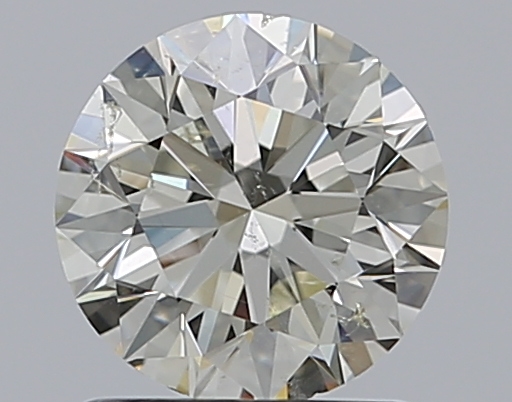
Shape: round
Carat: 1
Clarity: SI2
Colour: L
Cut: EX
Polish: EX
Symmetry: EX
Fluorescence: N
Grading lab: GIA
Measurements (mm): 6.36 x 6.38 x 3.98